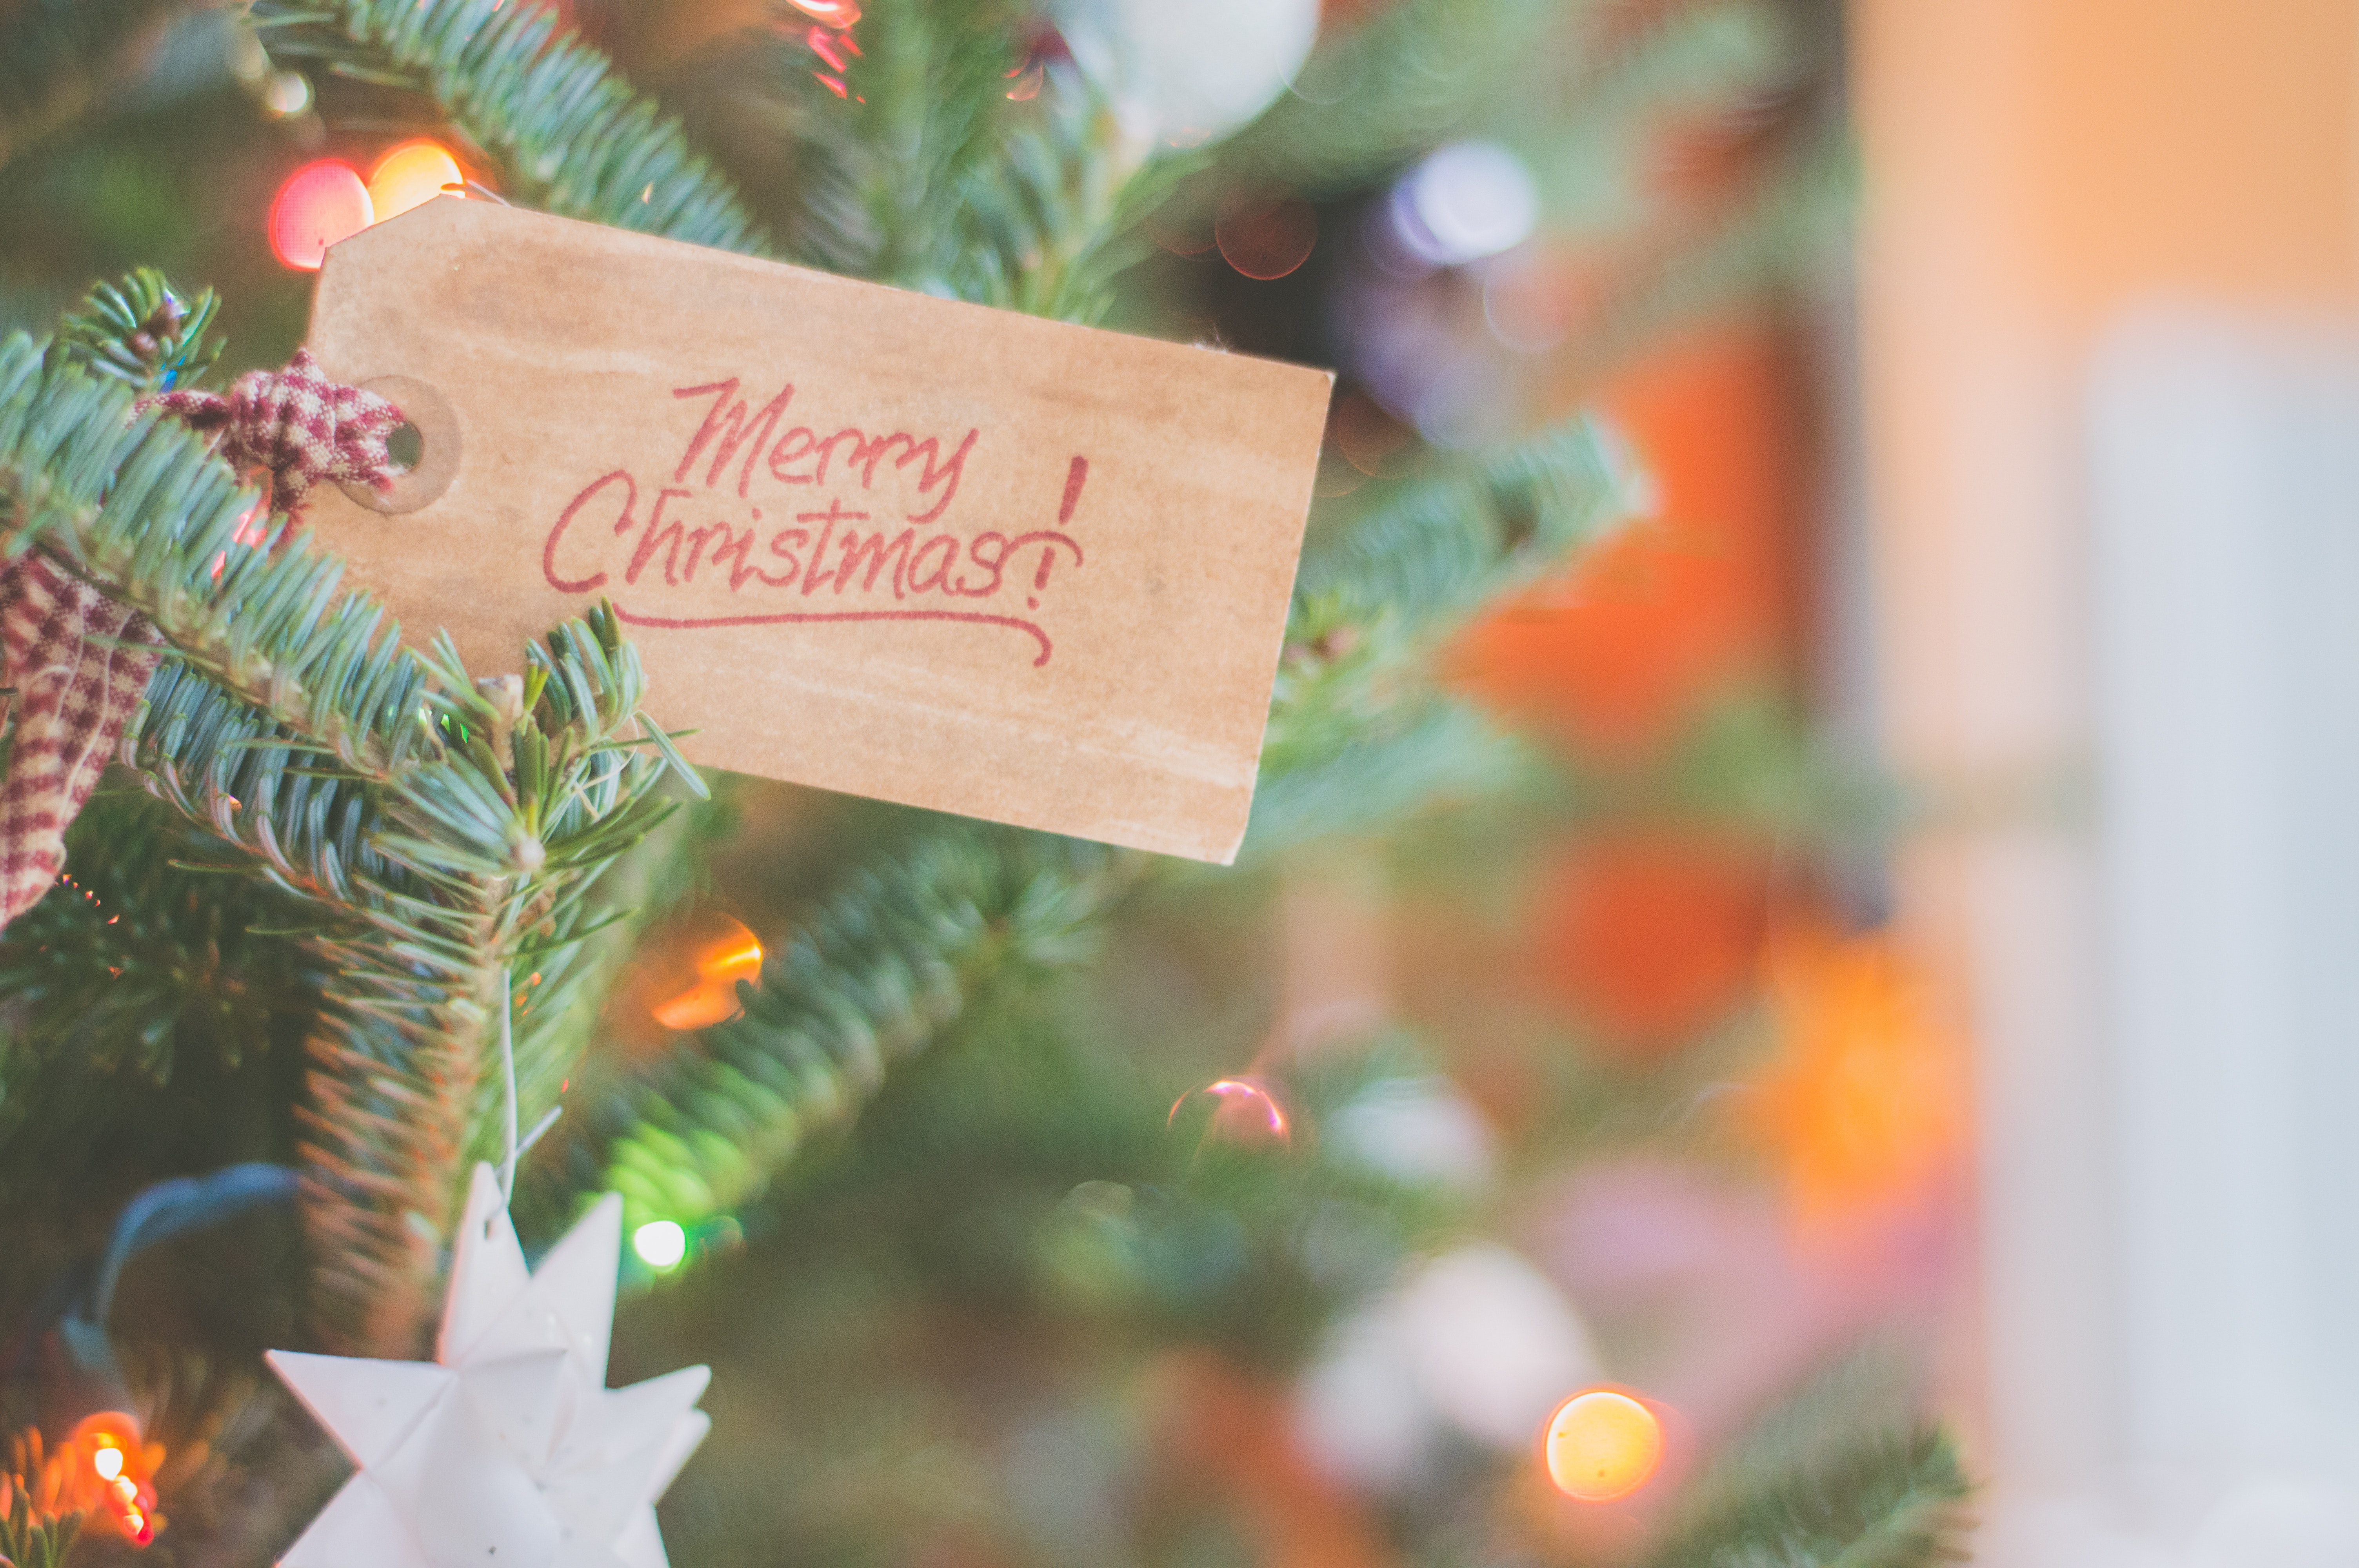
christmas ornament, christmas, tree, ornament, Holiday ornament, christmas eve, fir, christmas decoration, plant, font, event, christmas tree, branch, Colorado spruce, interior design, winter, pine family, holiday, twig, spruce, conifer, pine